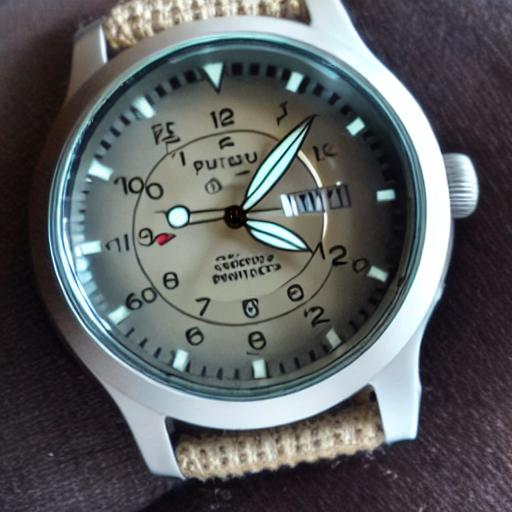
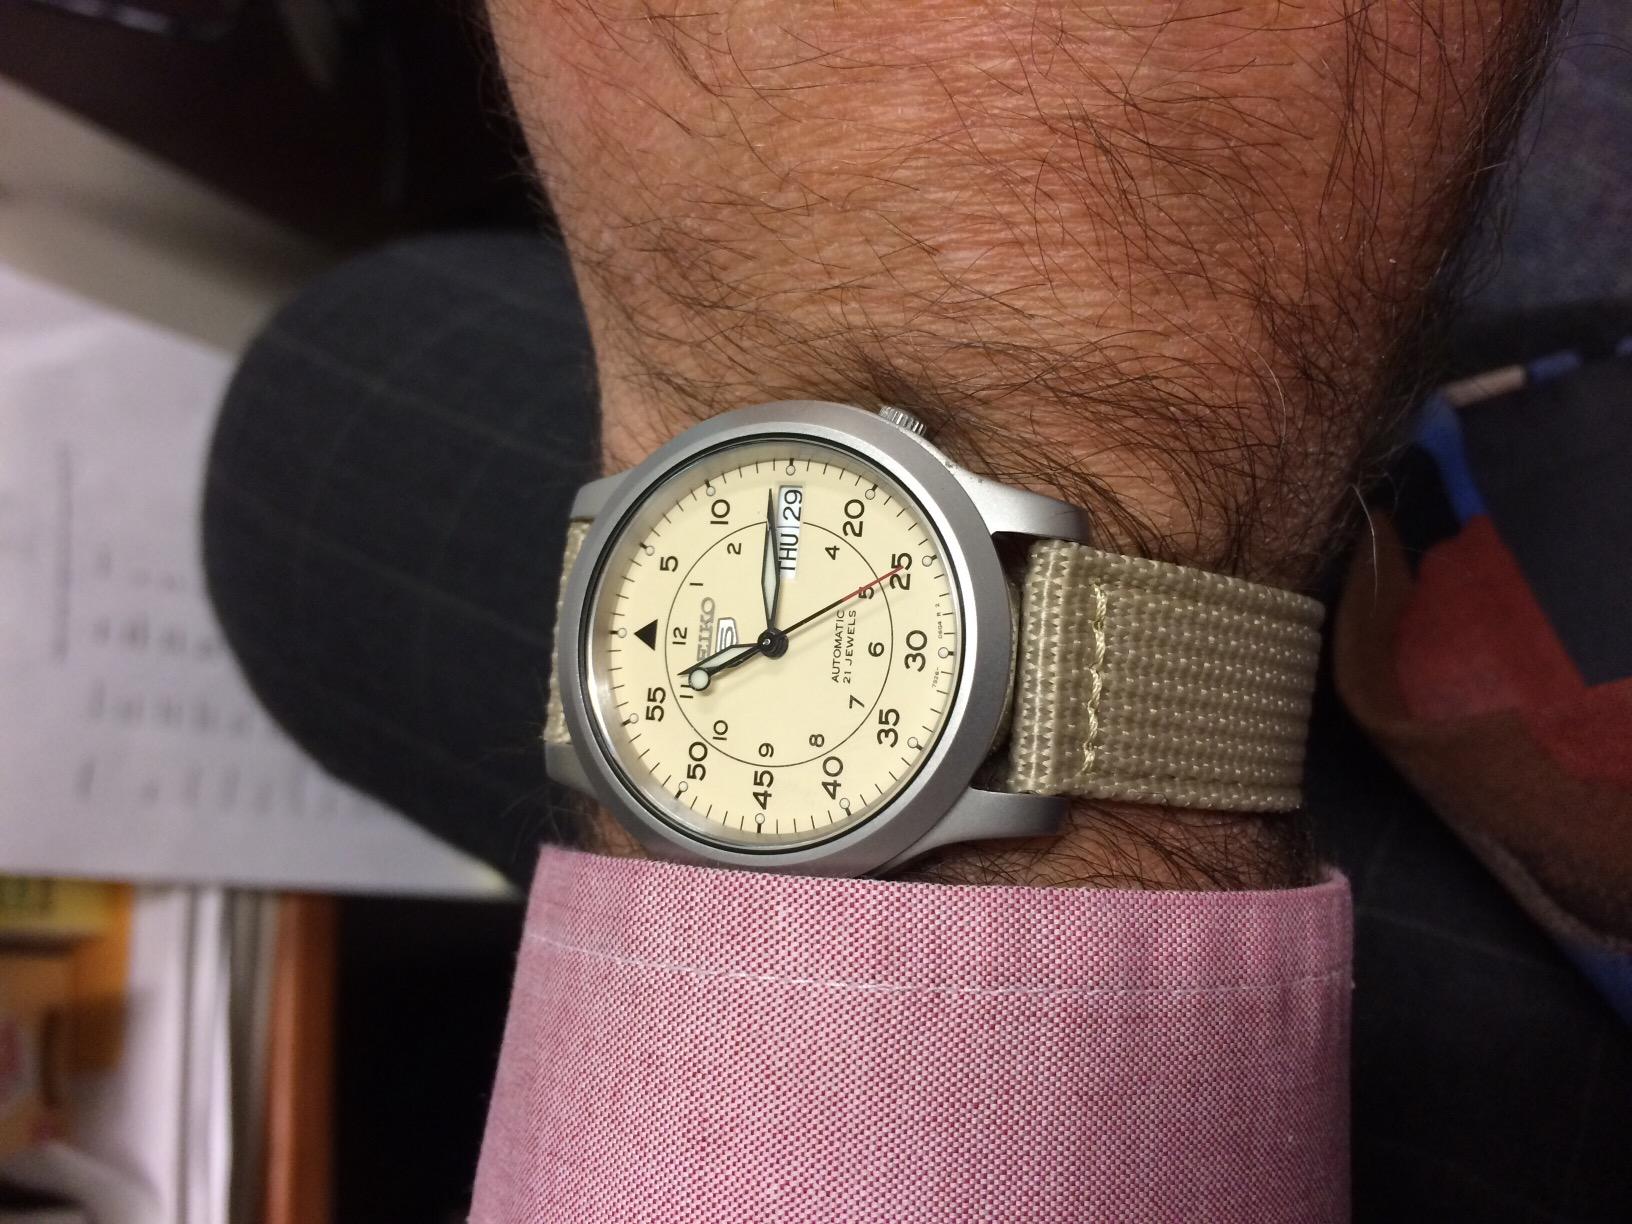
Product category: accessories_watch
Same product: no